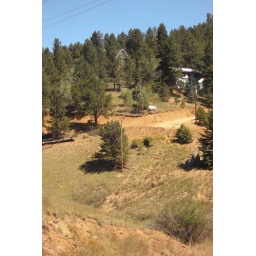
The view of the house from a &amp;quot;main&amp;quot; road. The peak of the house is popping up from the tree line in the middle.